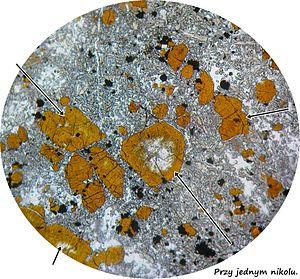
L'iddingsite est une altération de l'olivine de composition approximative MgO·Fe₂O₃·4H₂O consistant en un alliage de minéraux argileux, d'oxyde de fer, et de ferrihydrites. Elle est absente des roches profondes et se trouve sur les météorites.